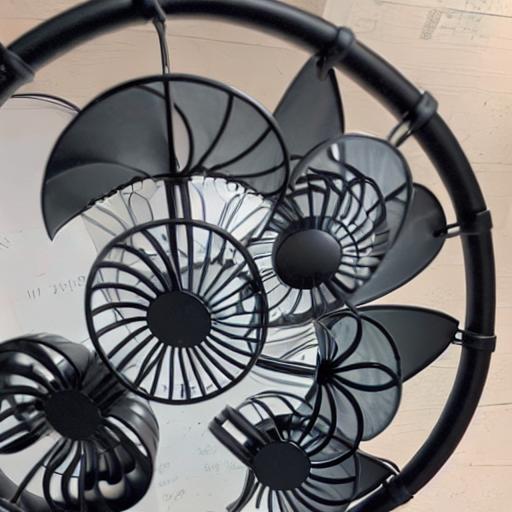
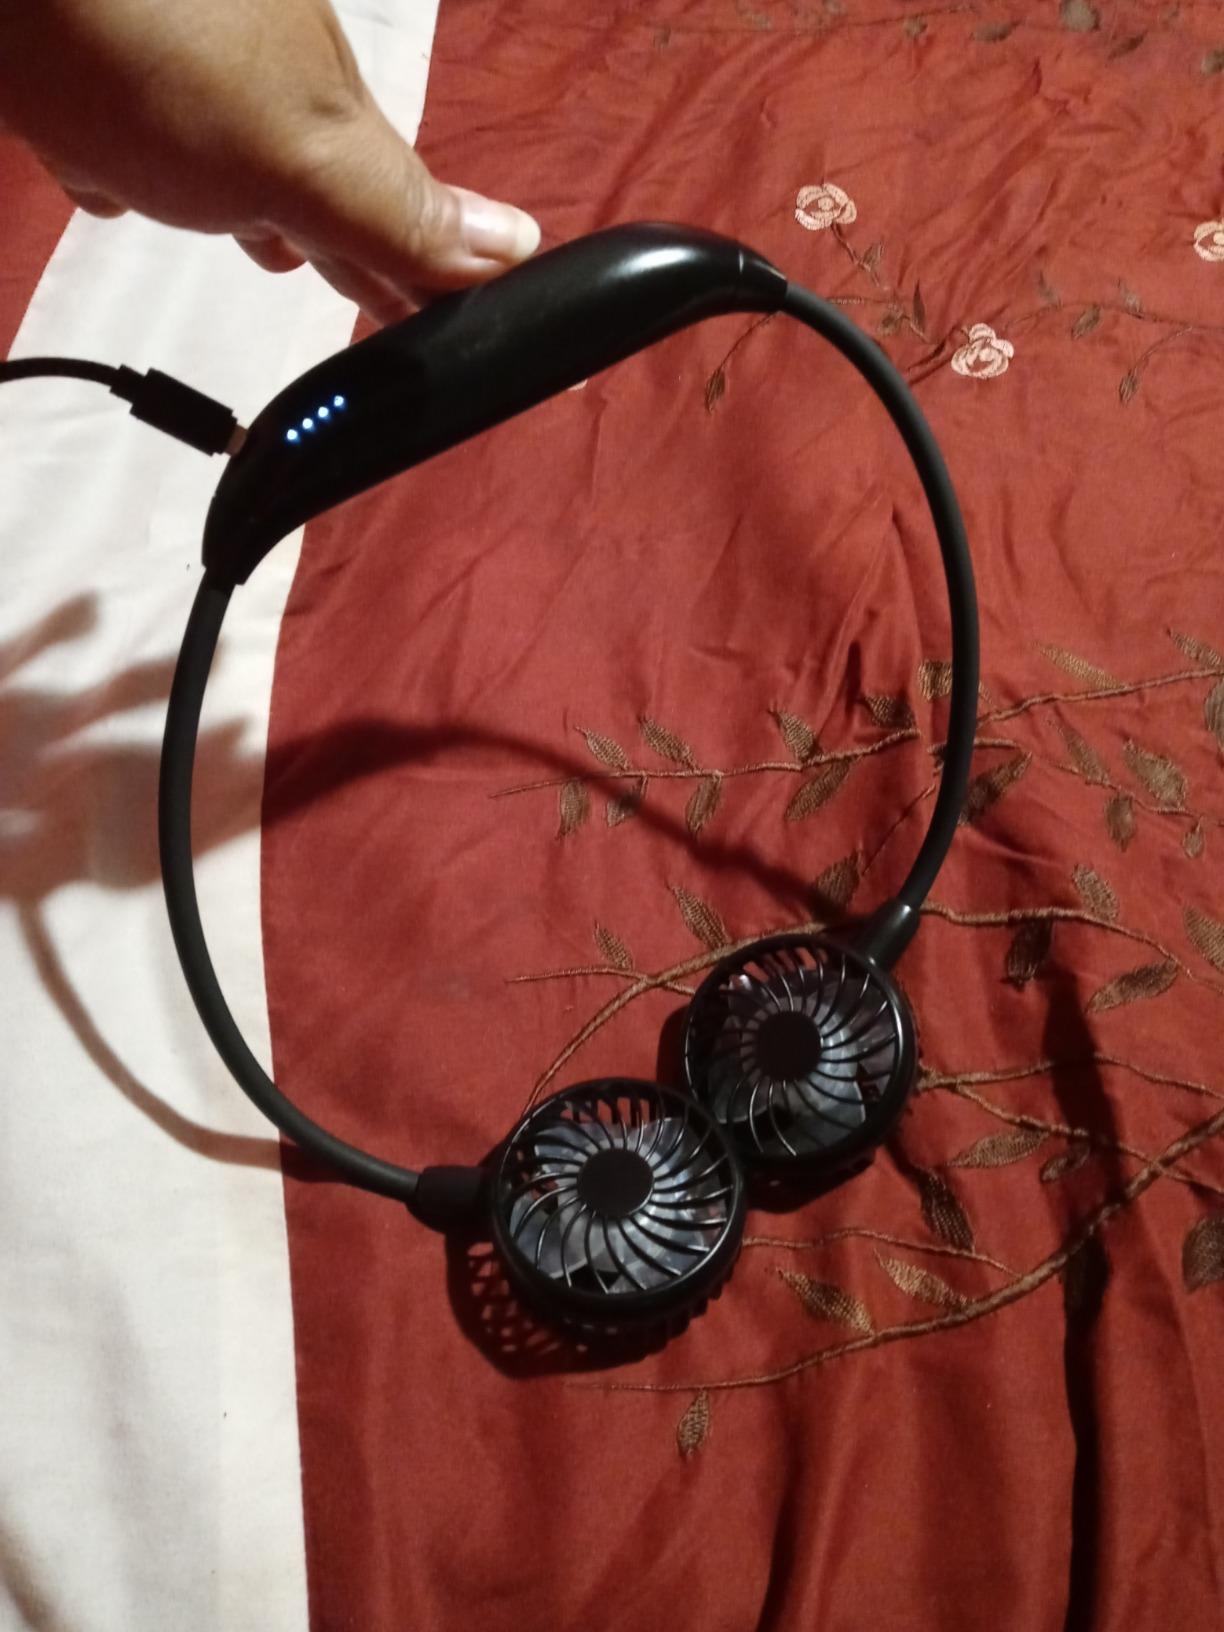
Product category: fan
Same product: no